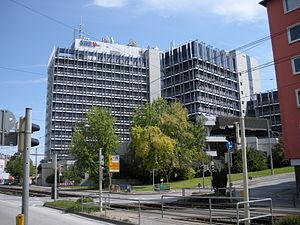
Le Südwestrundfunk ou SWR est un organisme de droit public basé à Stuttgart, Baden-Baden et Mayence. La chaîne est membre de l'ARD.